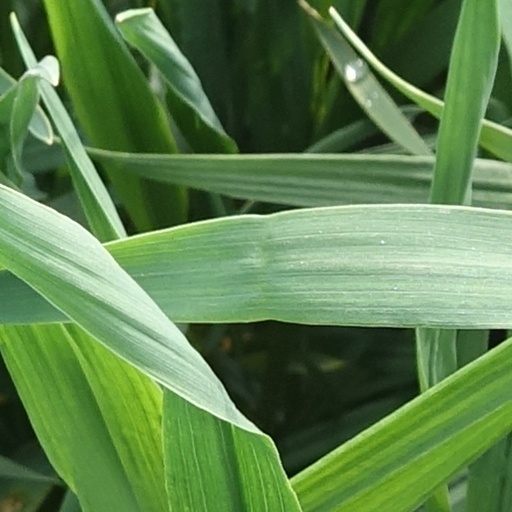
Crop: wheat